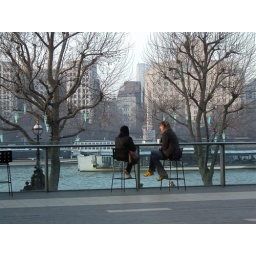
Friends chat beside the Thames River in London. Photo taken though a large glass window around sundown.